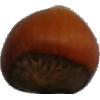
Label: Nut Forest 1